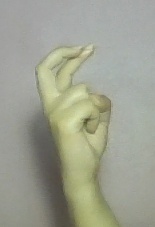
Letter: zay